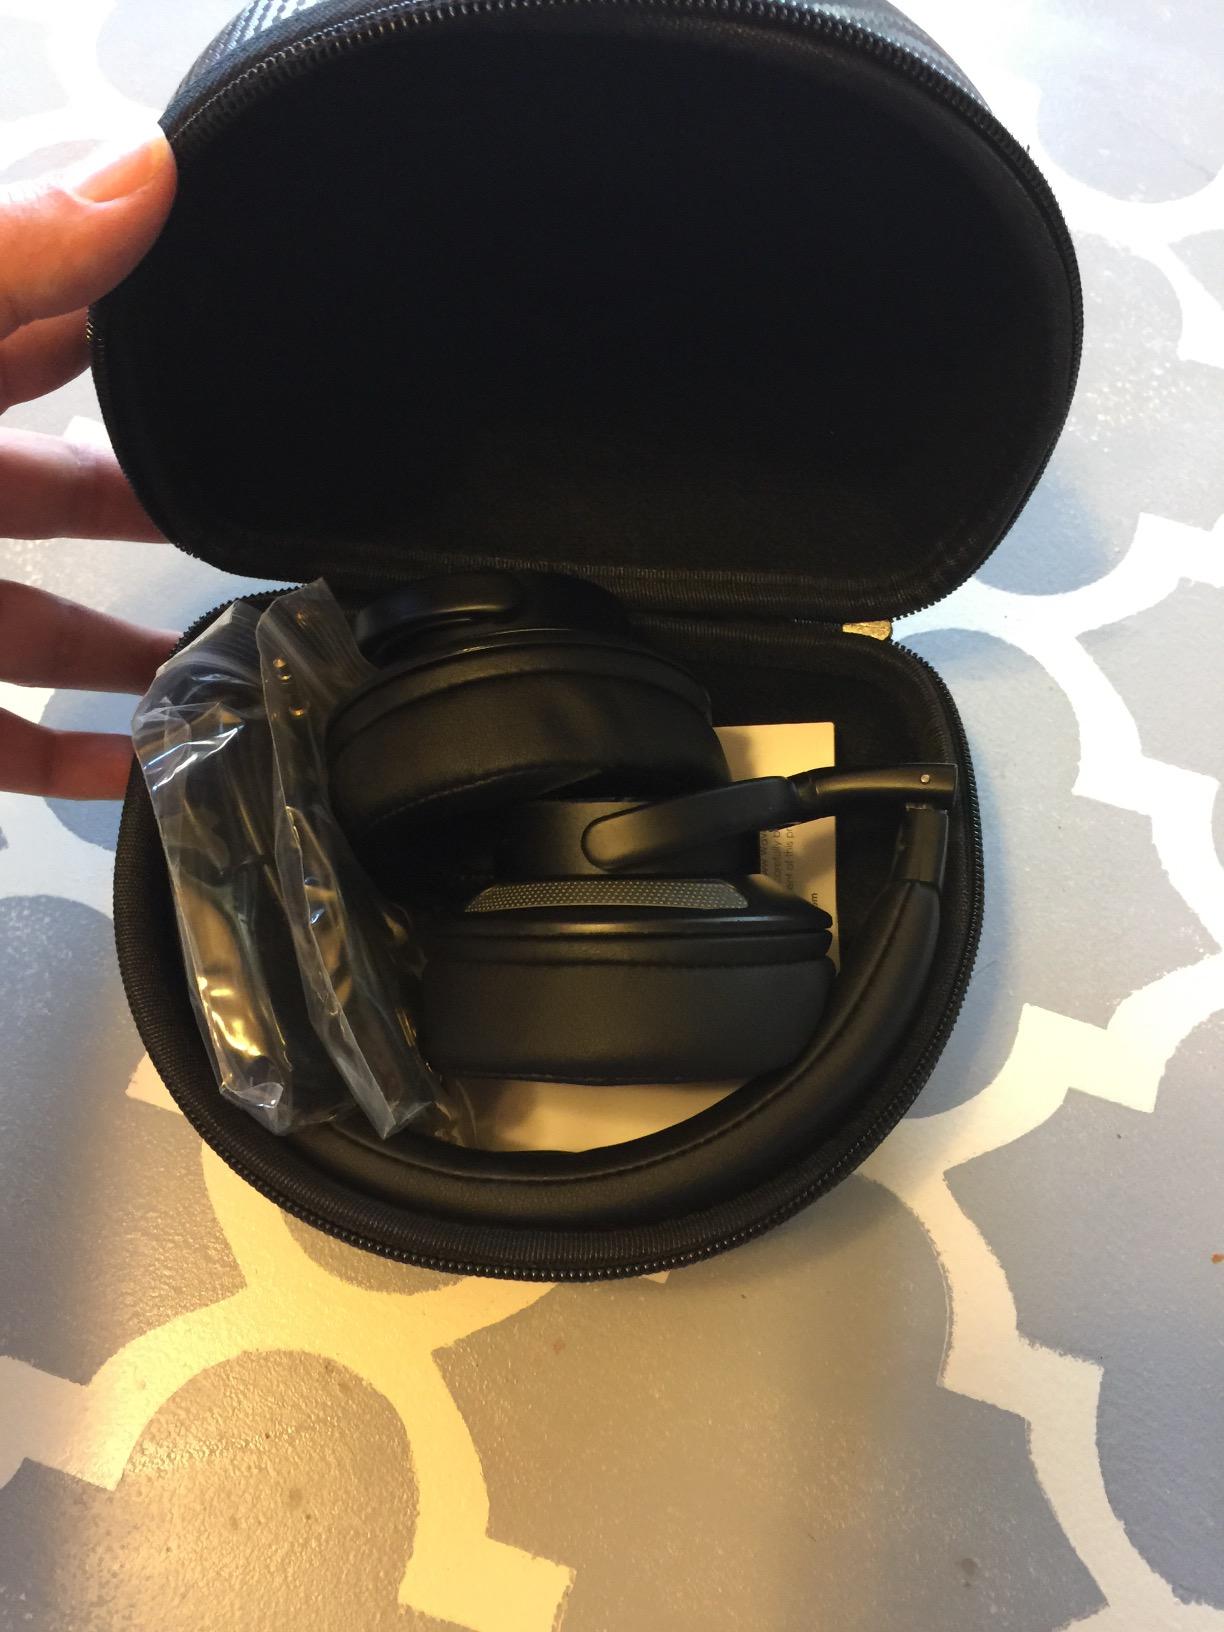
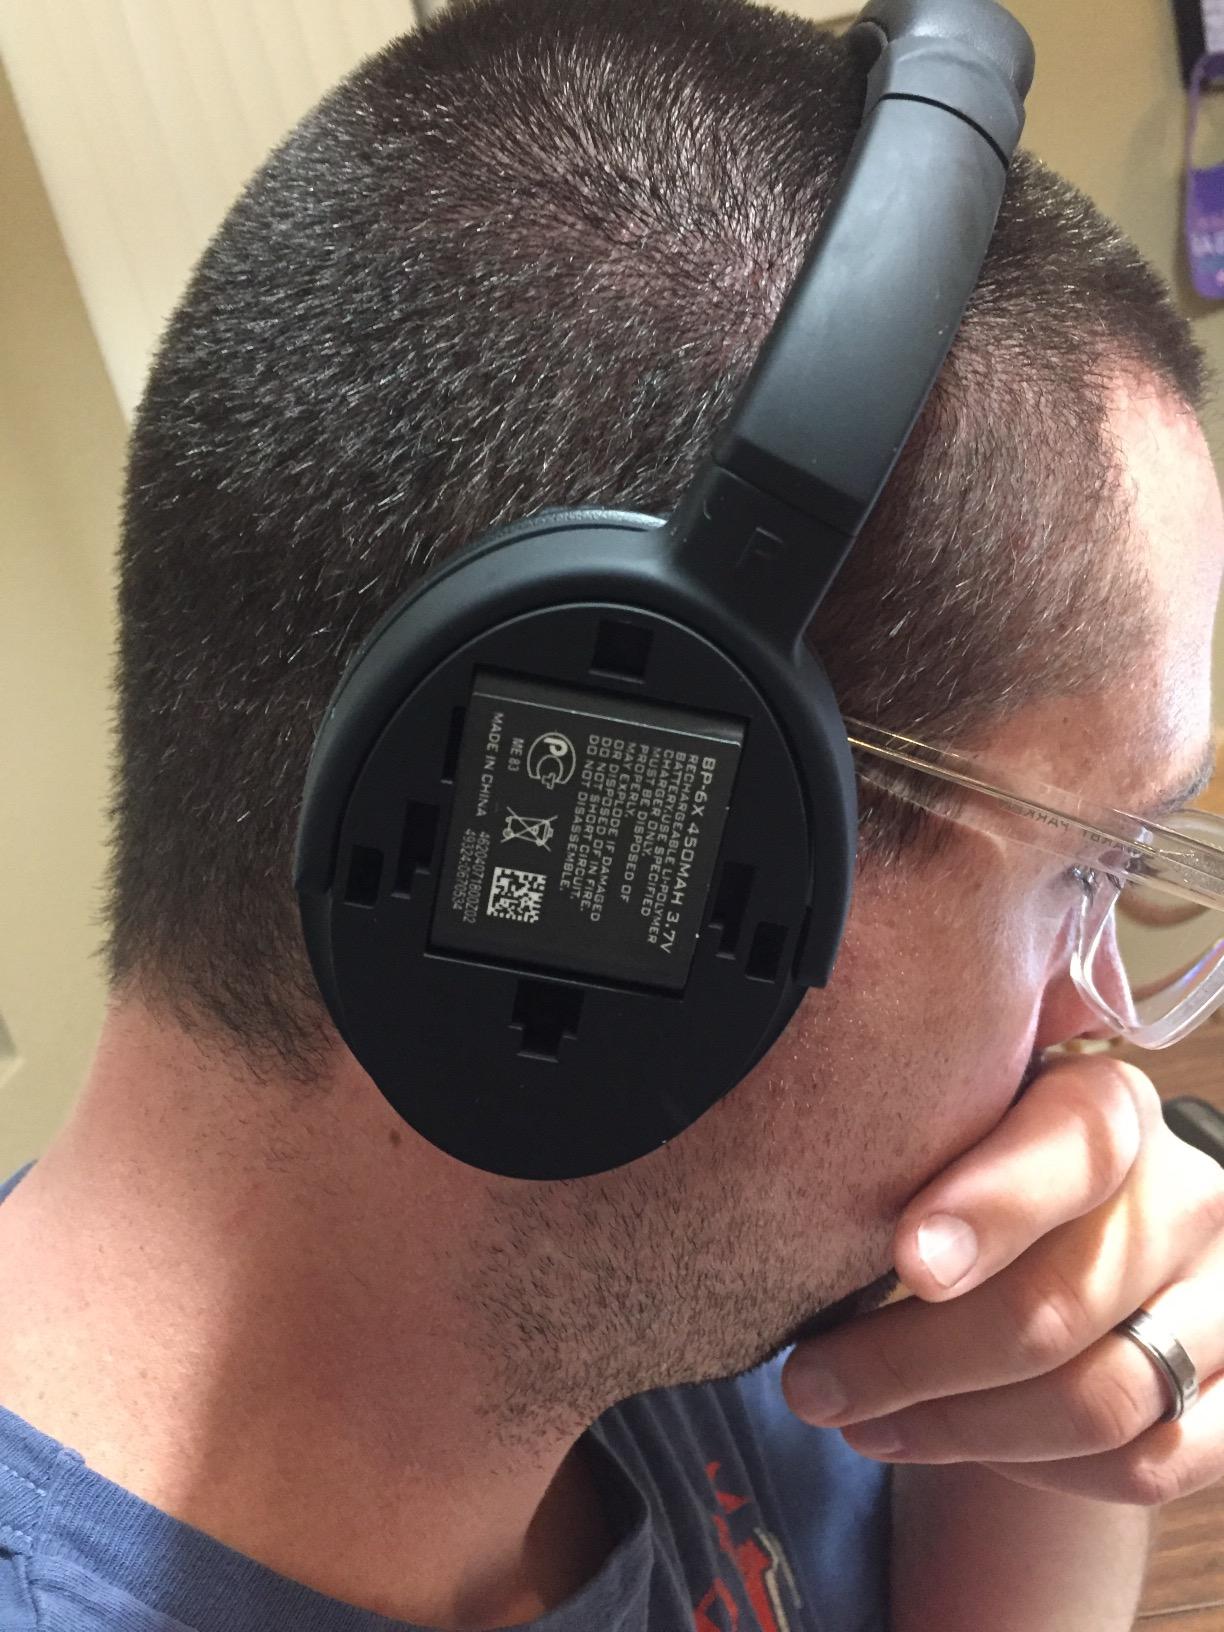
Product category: headphones
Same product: no